Dublin Fire Brigade

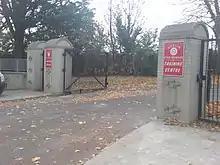
The Dublin Fire Brigade Training Centre at the O'Brien Institute

The Dublin Fire Brigade Training Centre is located at the O'Brien Institute on the Malahide Road, Marino, Dublin 3. Recruit firefighter training as well as Paramedic training and specialised courses are held here. The centre also provides various other training courses such as fire marshal training and first aid training to private companies and individuals. The Dublin Fire Brigade Museum, established in 1985, was opened in its current site at the O'Brien Institute in 2008 and can be visited by appointment.